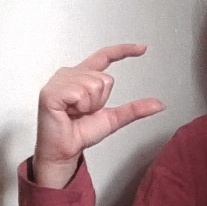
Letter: dal